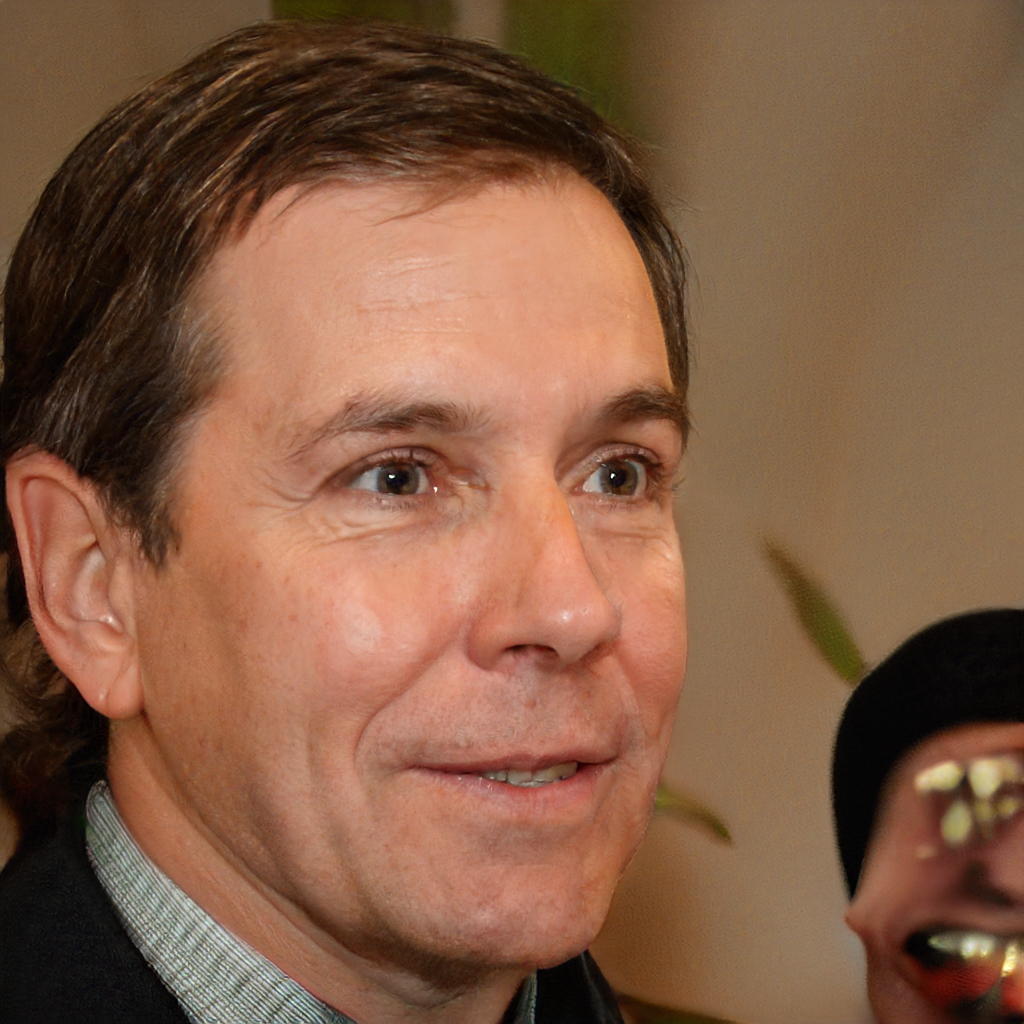
Gender: Male